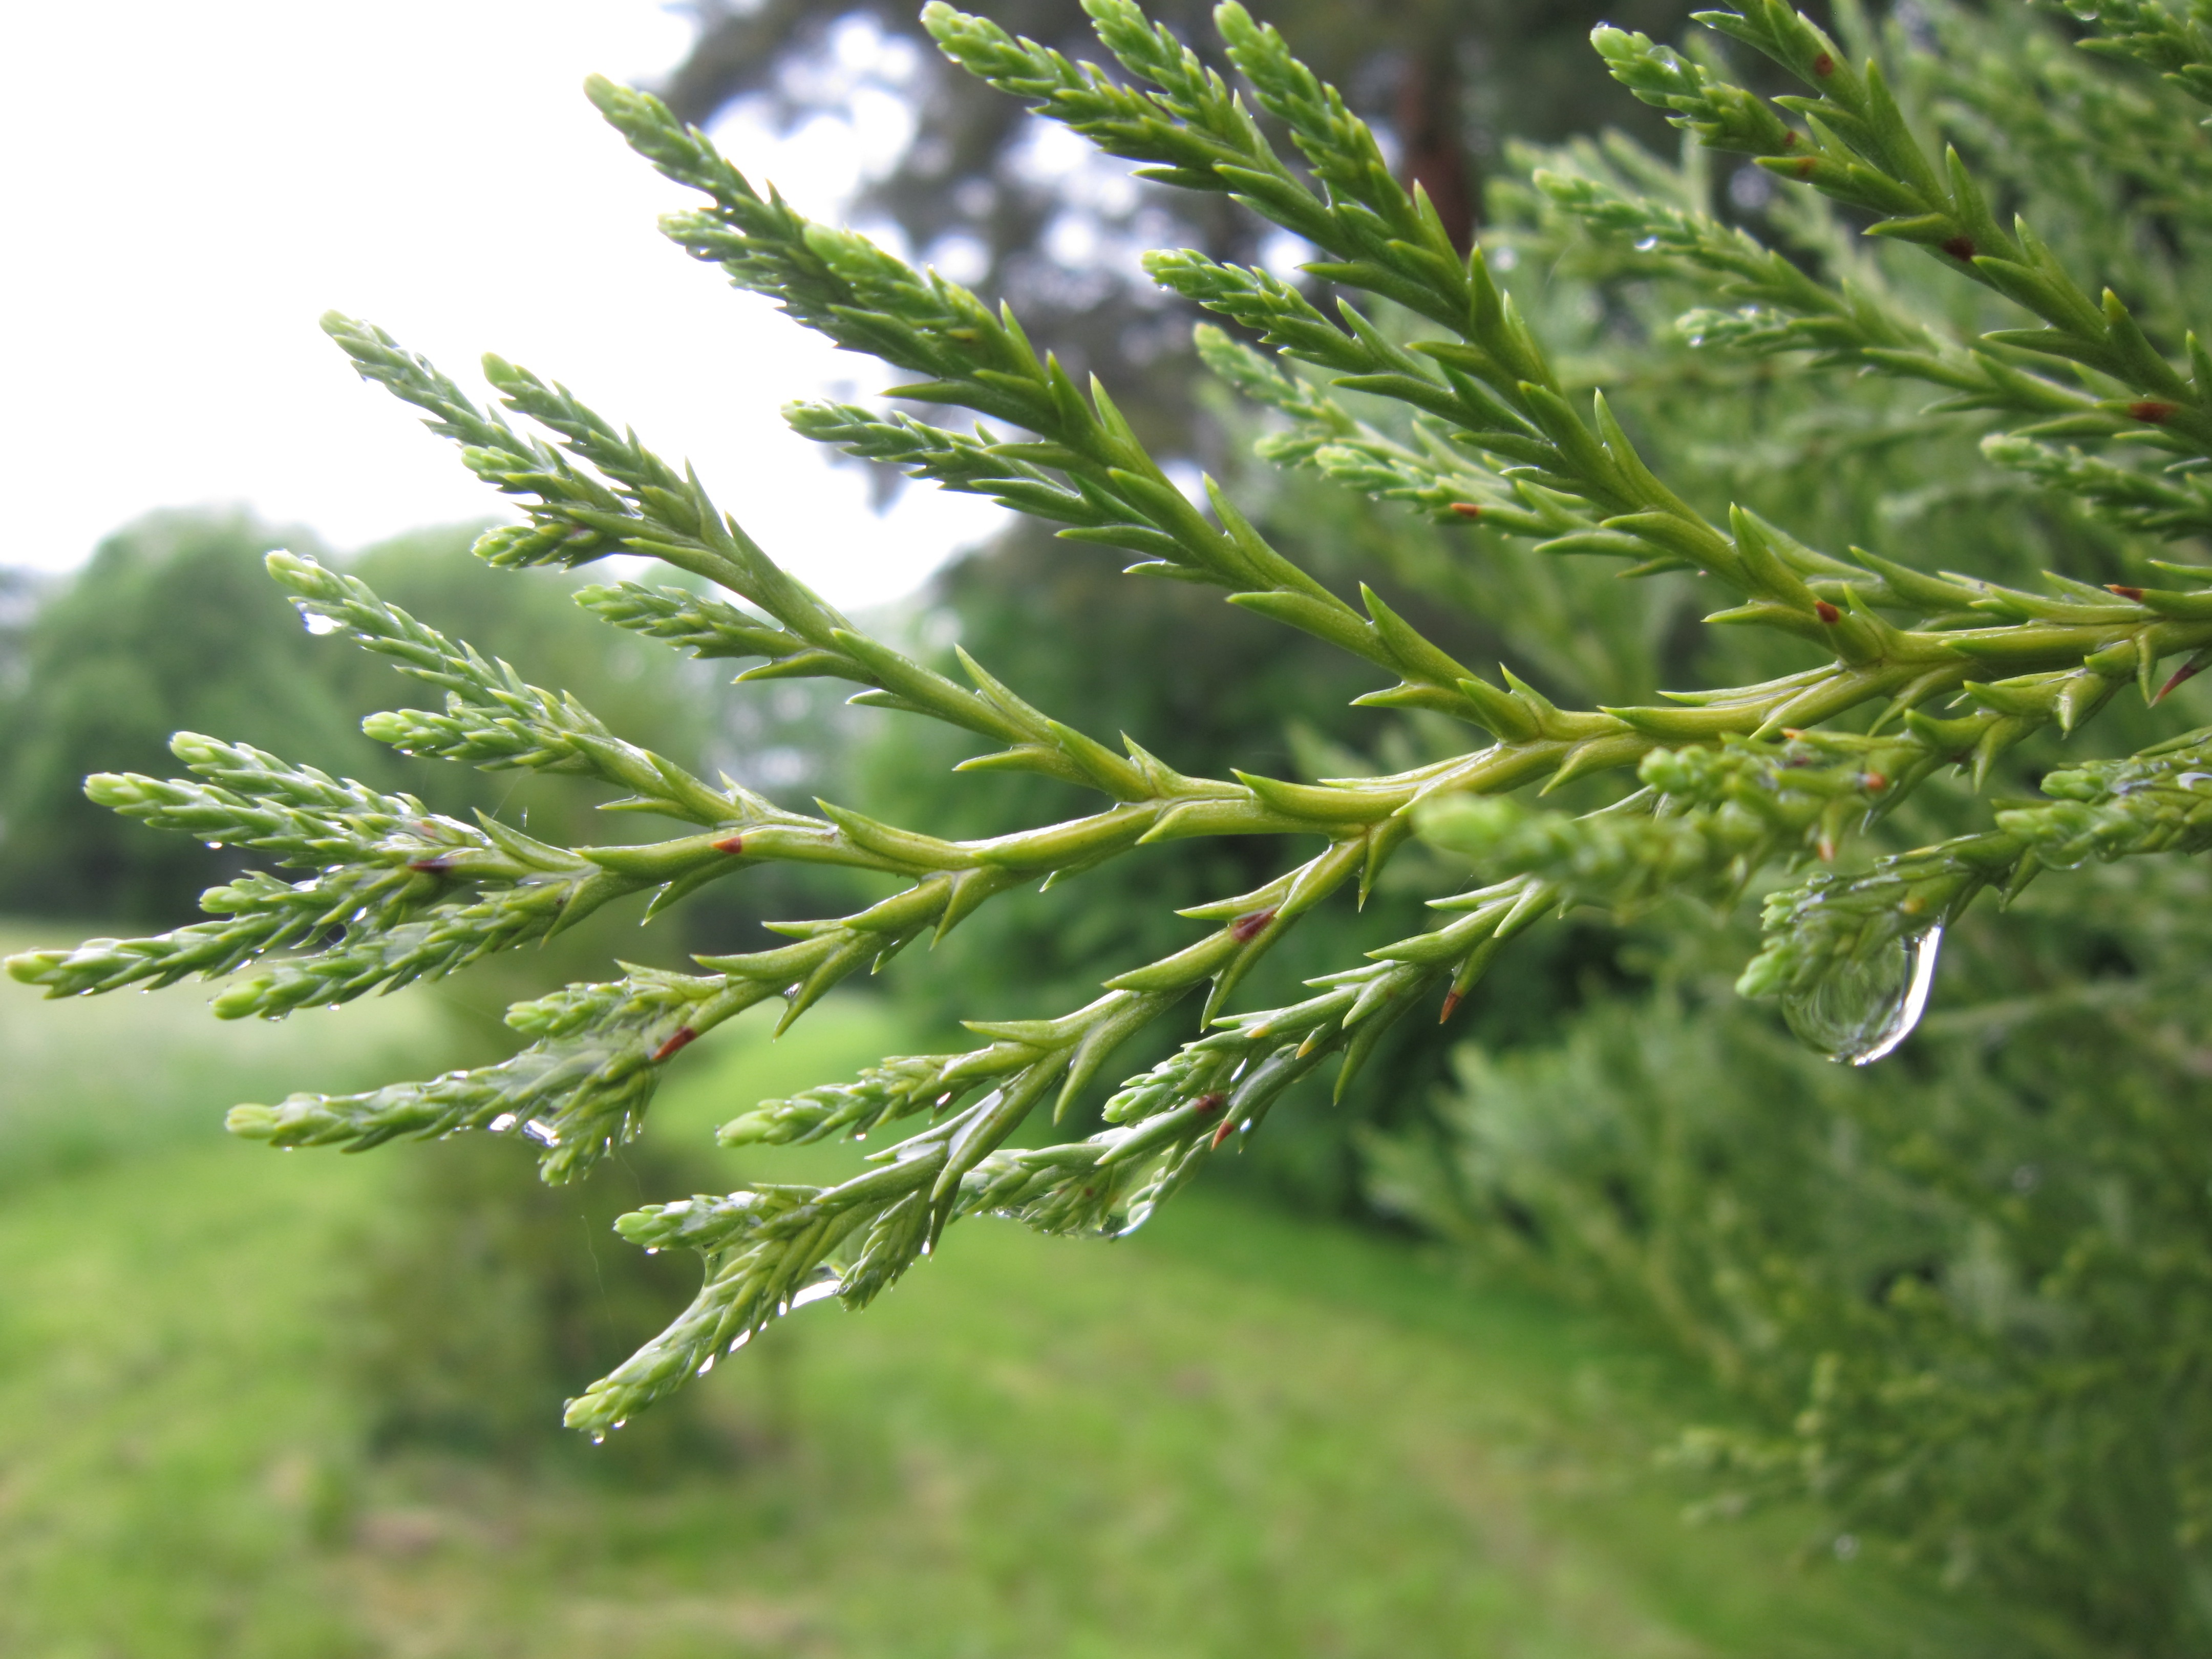
tree, water, nature, branch, structure, plant, rain, leaf, flower, raindrop, green, herb, produce, evergreen, fir, twig, conifer, spruce, shrub, periwinkle, thuja, larch, ecosystem, mourning, flowering plant, bad weather, tuja, grass family, woody plant, temperate coniferous forest, land plant